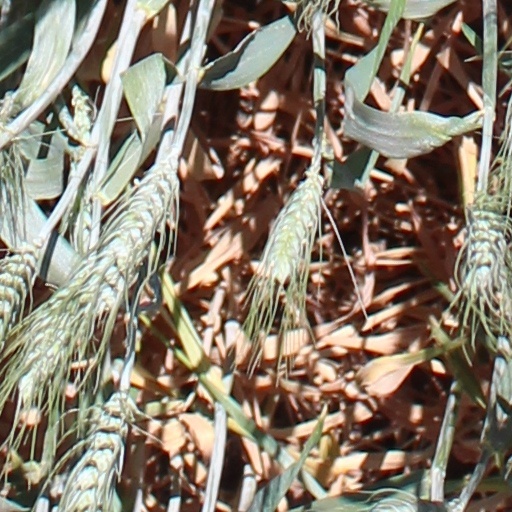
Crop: wheat